Manila Police District

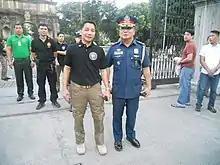
MPD Director - P/CSUPT ISAGANI F GENABE PNP supervises the security operations during the 2013 Philippine Bar Examination.

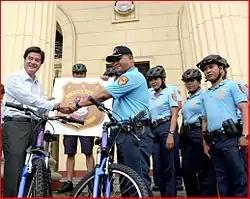
DOT Secretary Alberto Lim turns over to PSRINSP Jovan Sicat twenty (20) bikes for the use of the Manila Police District Tourist Police.

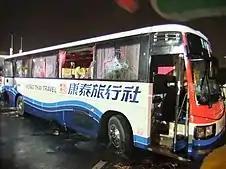
Aftermath of the 2010 Manila Bus Hostage Crisis.

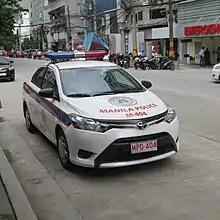
Toyota Vios of the Manila Police District.

The PNP in general, and the MPD in particular, is characterized as slow, unfit, trigger-happy and corrupt. Several policemen have been arrested for committing extortion against violators of the law (popularly known as "kotong," hence the term "kotong cop"). Police are also involved in shootouts, or using excessive force against suspects.